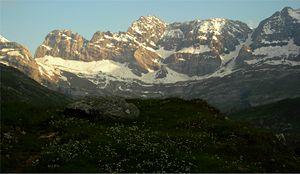
Le cirque d'Estaubé est un cirque naturel des Pyrénées dans le département des Hautes-Pyrénées. Sa ligne de crête définit en partie la frontière franco-espagnole.
Gavarnie-Gèdre est, depuis le 1ᵉʳ janvier 2016, une commune nouvelle française située dans le département des Hautes-Pyrénées, en région Occitanie. Elle est issue du regroupement des deux communes de Gavarnie et Gèdre.
Gèdre est une ancienne commune française, située dans le département des Hautes-Pyrénées, en région Midi-Pyrénées, devenue le 1ᵉʳ janvier 2016 une commune déléguée au sein de la commune nouvelle de Gavarnie-Gèdre.